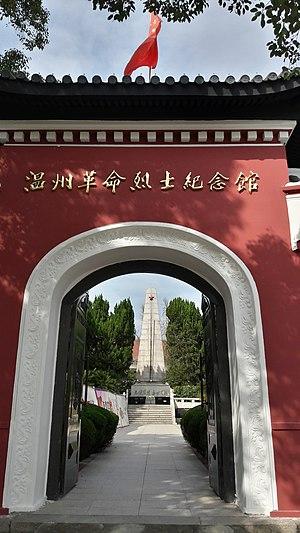
Mémorial des martyrs de la révolution de Wenzhou (温州革命烈士纪念馆), sur l'îlot Jiangxin.
L'îlot Jiangxin, est une île d'une superficie de 1 070 mu, située sur le fleuve Ou, à la limite Nord du District de Lucheng, au centre ville de la ville-préfecture de Wenzhou, dans la province du Zhejiang, au sud-est de la République populaire de Chine. Cette île est aménagée sous la forme d'un parc, comportant différents monuments, temples, jardins et parcs d'attractions et est un site touristique classé 4A.
Wenzhou est une ville-préfecture dans l'extrême sud-est de la province du Zhejiang en Chine.